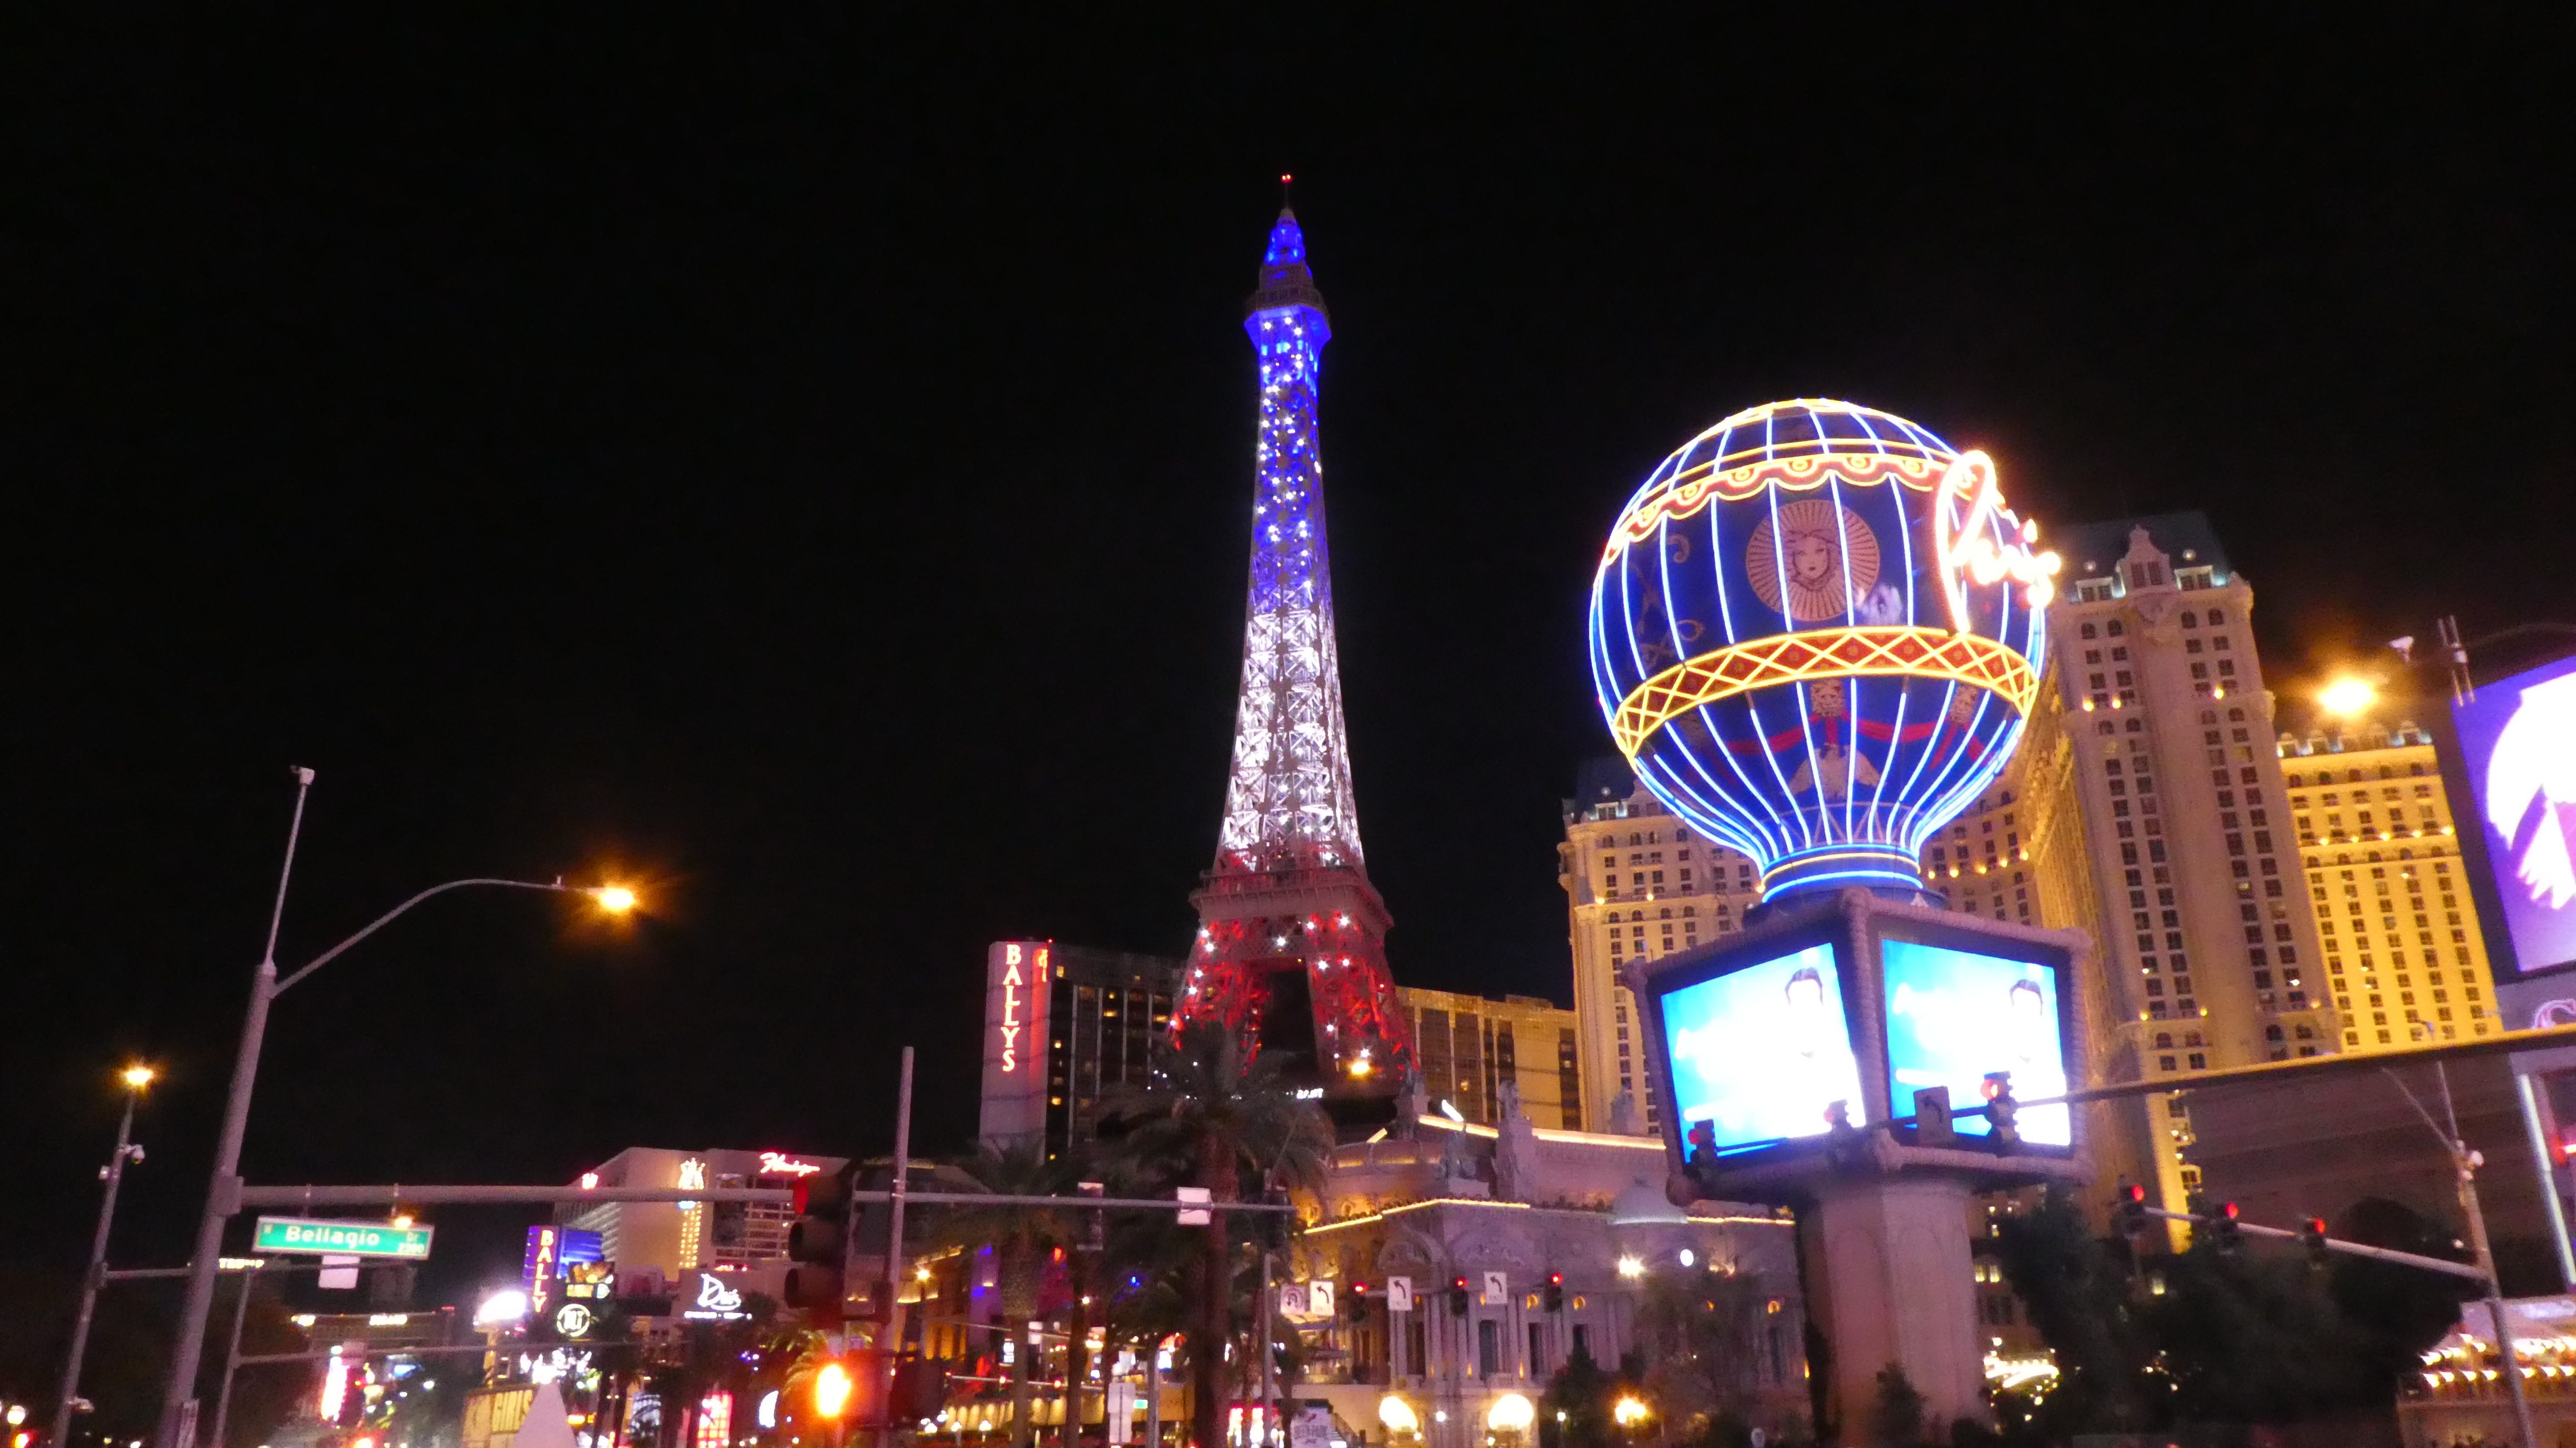
las vegas, landmark, metropolitan area, night, metropolis, tower, city, urban area, light, lighting, skyscraper, architecture, sky, human settlement, tourist attraction, tower block, cityscape, downtown, neon, building, tree, event, street light, midnight, plant, hotel, light fixture, tourism, electricity